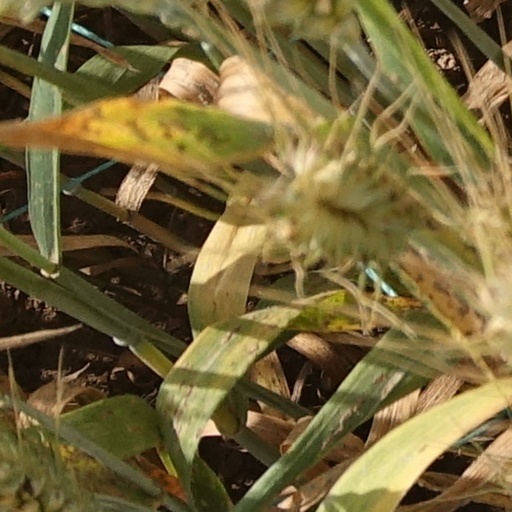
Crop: wheat